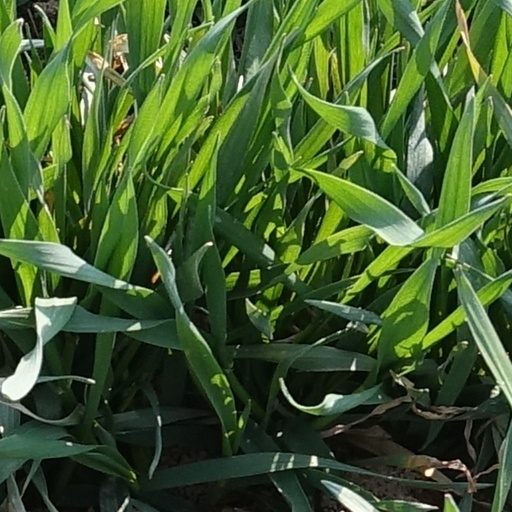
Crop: wheat